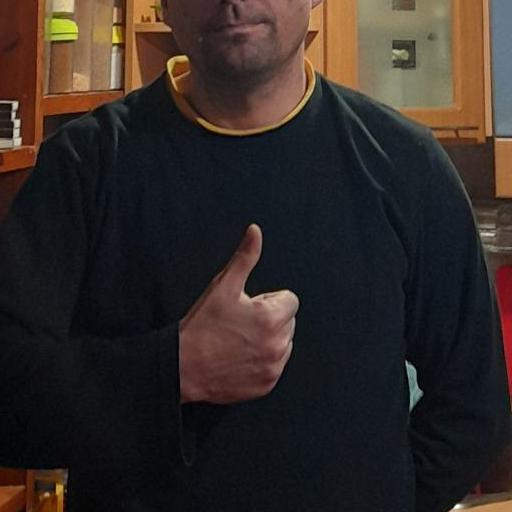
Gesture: like